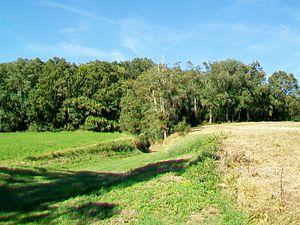
Vue vers la Motte du Moulin, butte boisée culminant à 120 m au-dessus du niveau de la mer.
Rivecourt est une commune française située dans le département de l'Oise en région Hauts-de-France. Ses habitants sont appelés les Rivecouriens ou plus couramment les Rivecourtois.